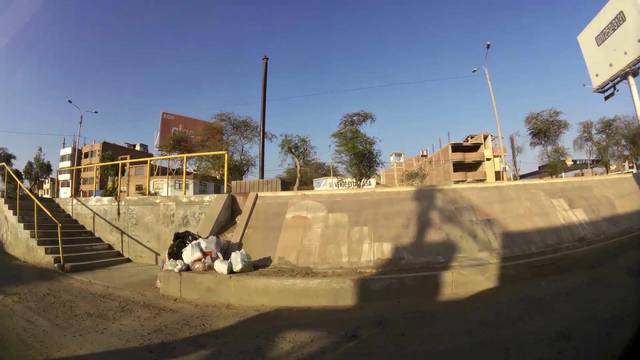
Region: Peru
Coordinates: -6.781, -79.834